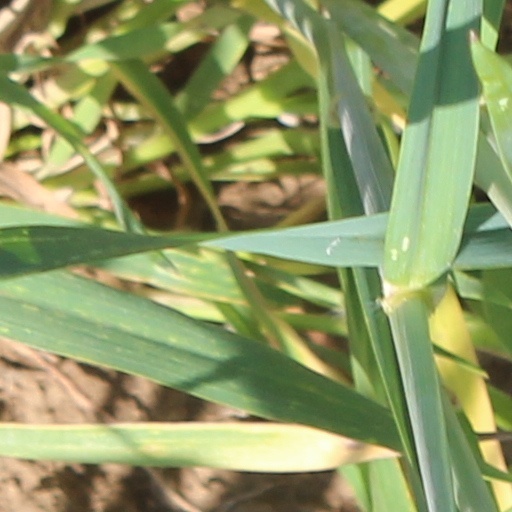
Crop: wheat